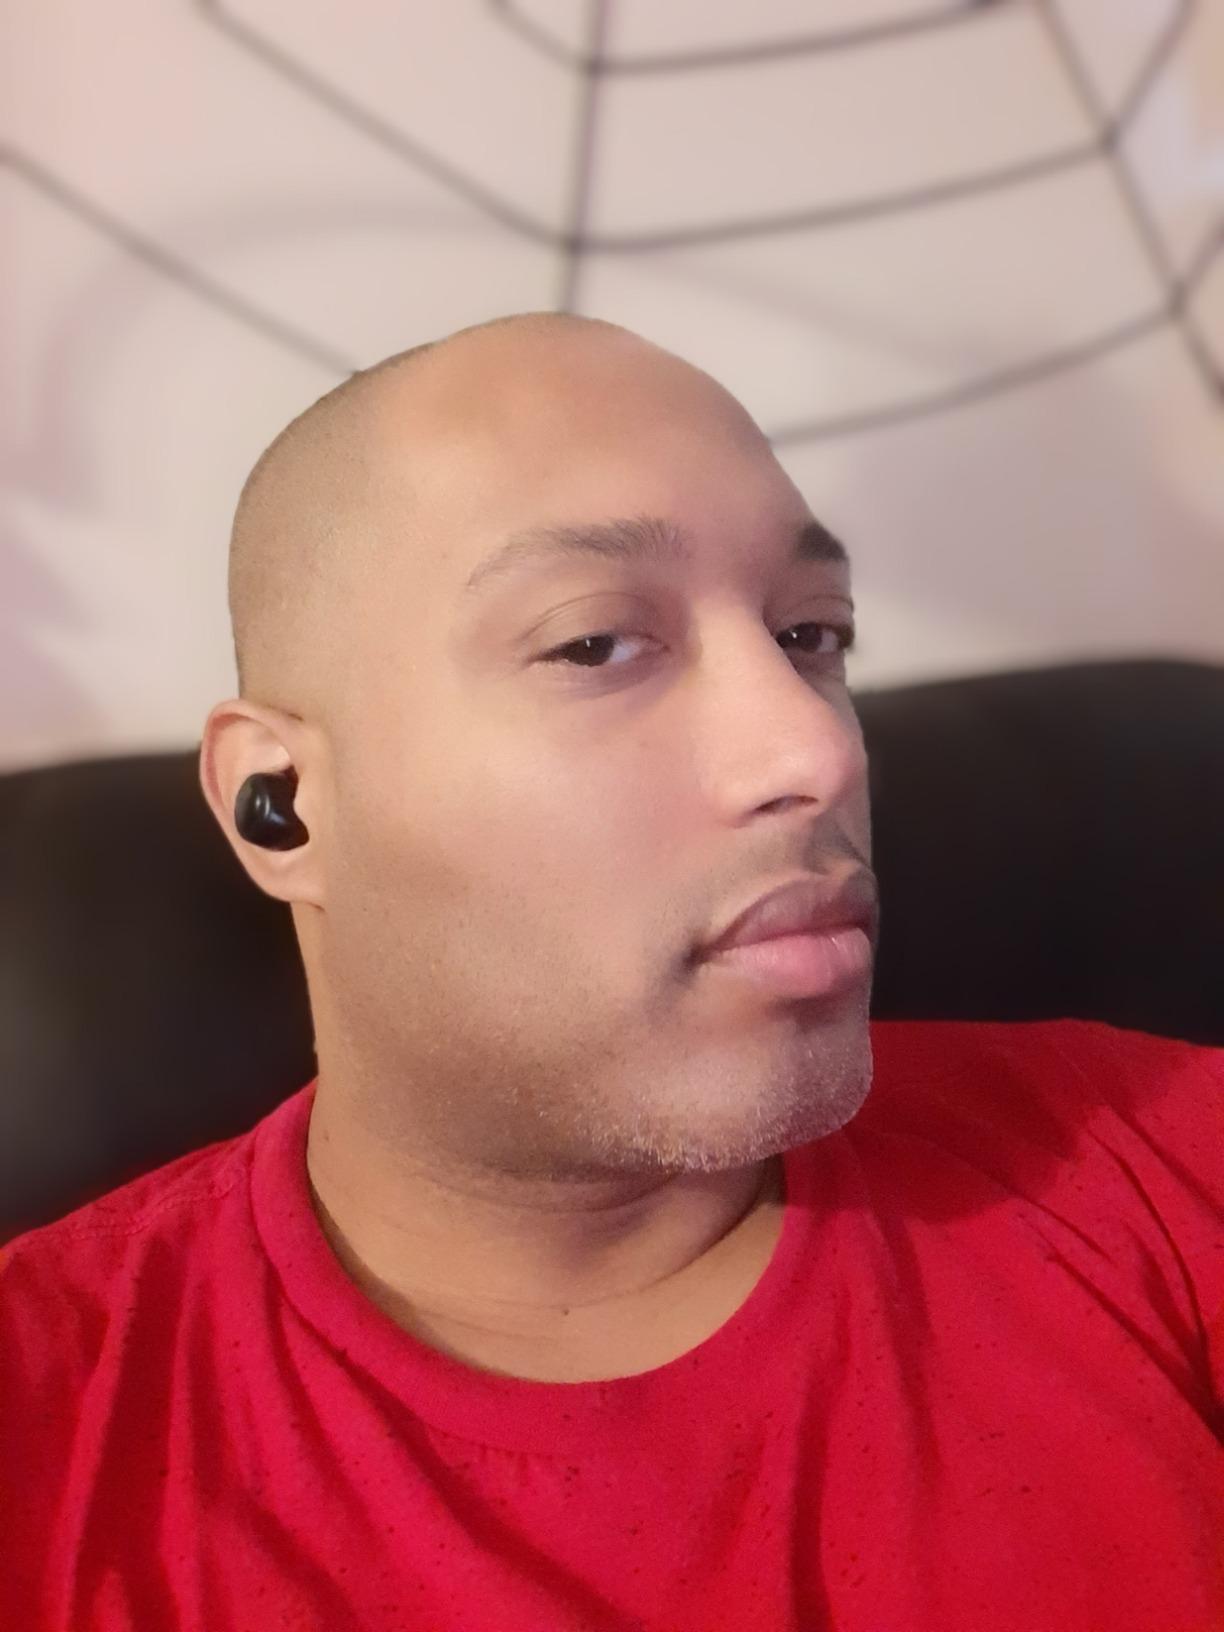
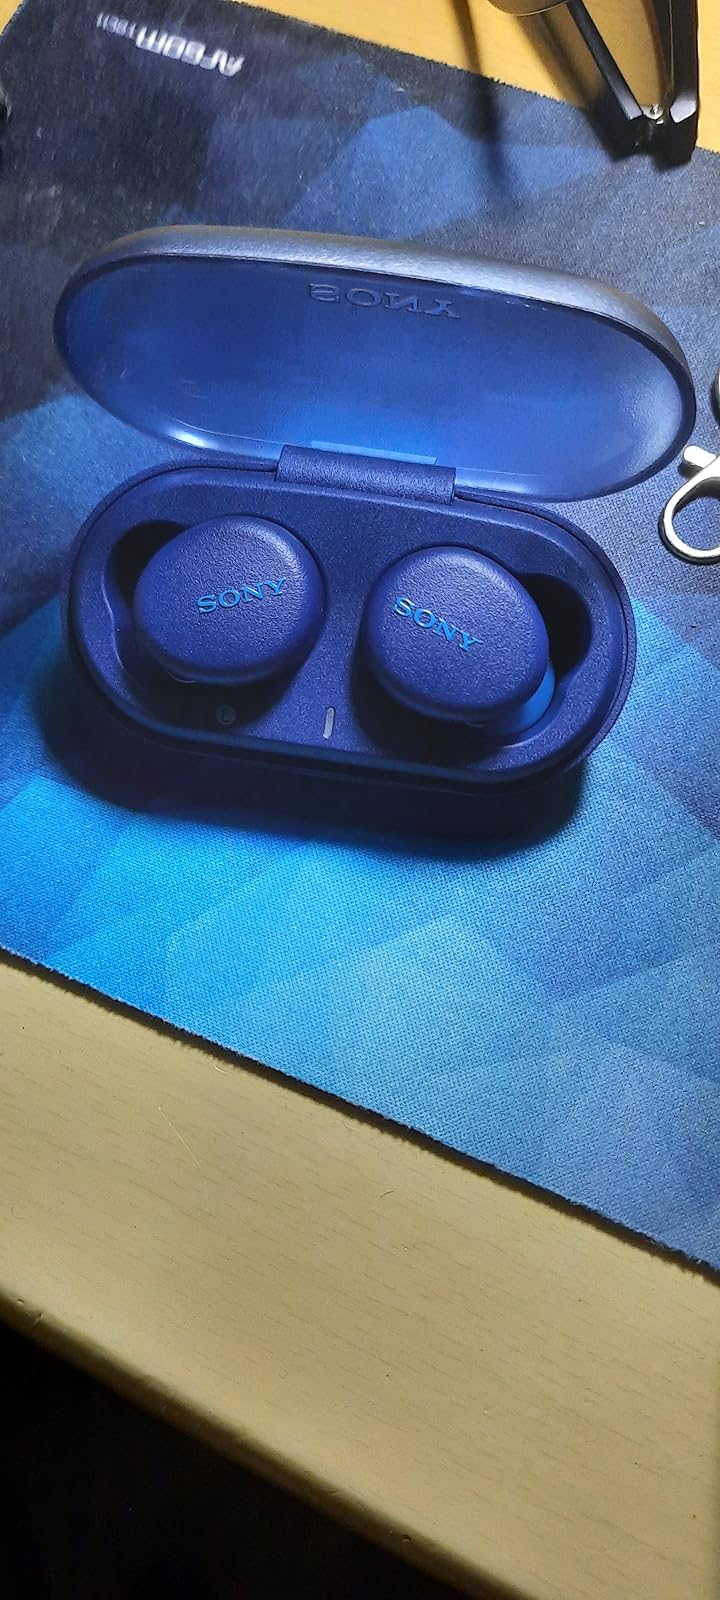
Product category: earbuds
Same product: no